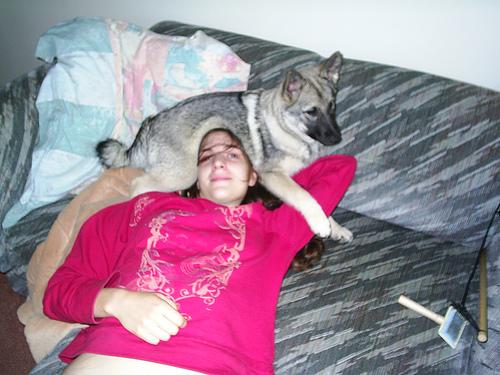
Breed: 217-n000046-Norwegian_elkhound